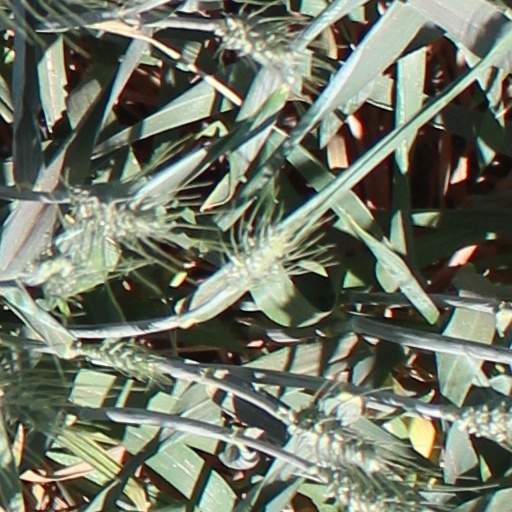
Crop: wheat